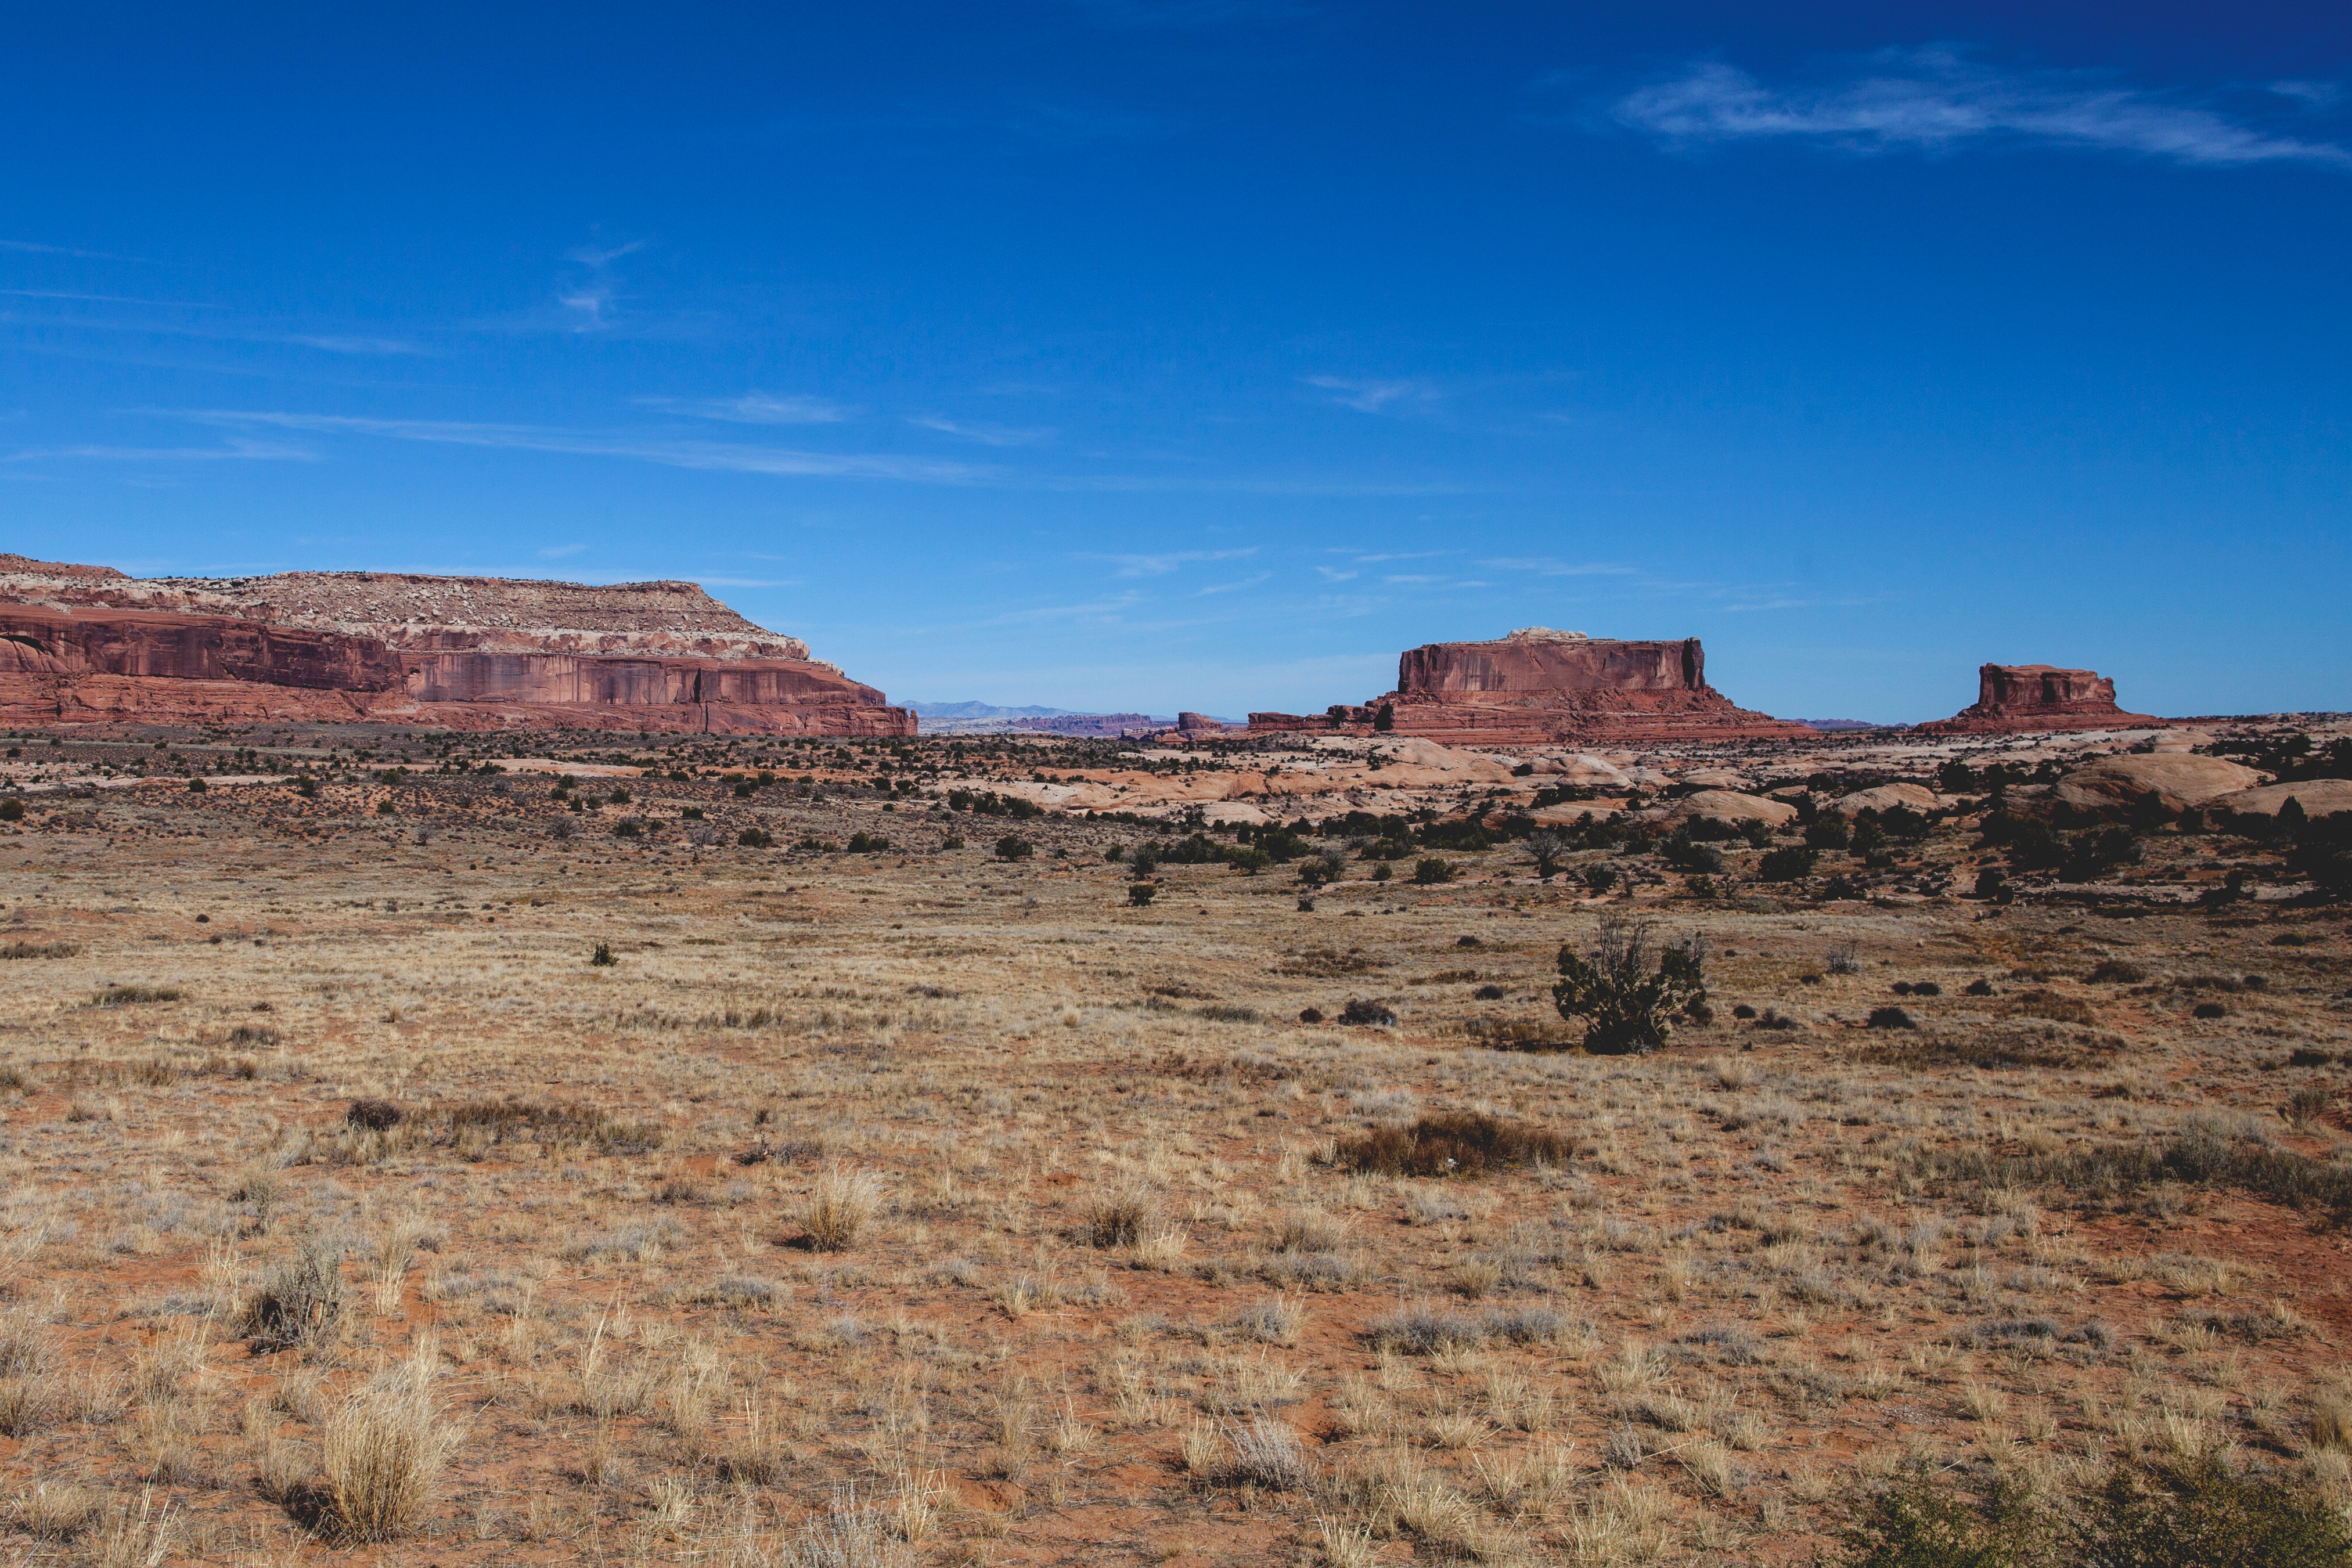
landscape, rock, valley, panorama, formation, canyon, terrain, geology, badlands, plateau, ecosystem, wadi, butte, landform, natural environment, geographical feature